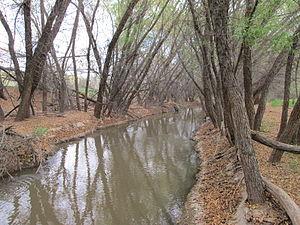
La rivière Santa Cruz est une rivière du sud de l'Arizona et de l'extrémité nord du Mexique.